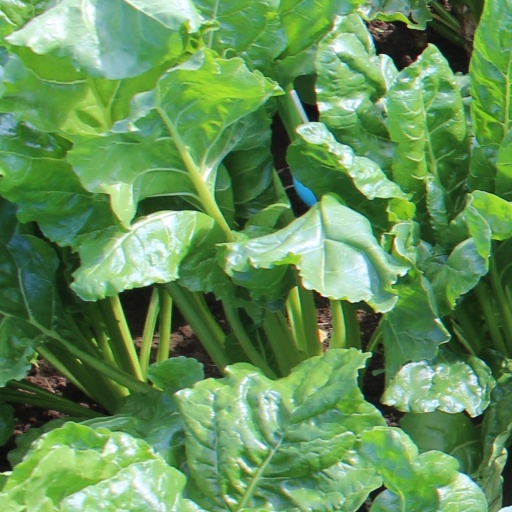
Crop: sugar beet